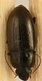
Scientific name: Selenophorus planipennis
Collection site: Central Plains Experimental Range NEON (CPER), plot CPER_003